Cheung Sheung

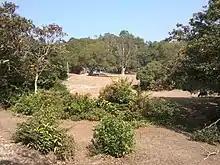
Cheung Sheung

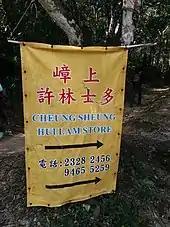
Store sign in Cheung Sheung.

Cheung Sheung is a village of in the Sai Kung North area of Tai Po District, Hong Kong.